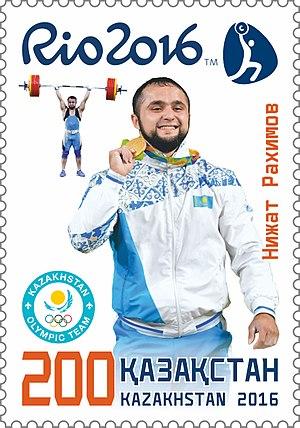
Nidzhat Rahimov est un haltérophile azerbaïdjanais puis kazakh né le 13 août 1993 à Bakou. Il a remporté pour le Kazakhstan la médaille d'or de l'épreuve des moins de 77 kg aux Jeux olympiques d'été de 2016 à Rio de Janeiro.